Norden, Lower Saxony

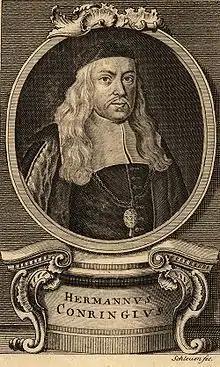
Hermann Conring

Appeared in the novel by Erskin Childers, and the film, Riddle of the Sands. WW1 fictional historic novel.